List of non-marine molluscs of Dominica

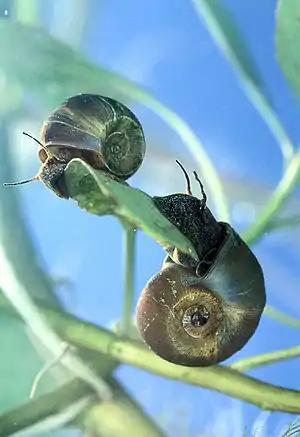
two snails crawling on submerged vegetation

The systematic list uses scientific names including the authority, and is arranged according to families: